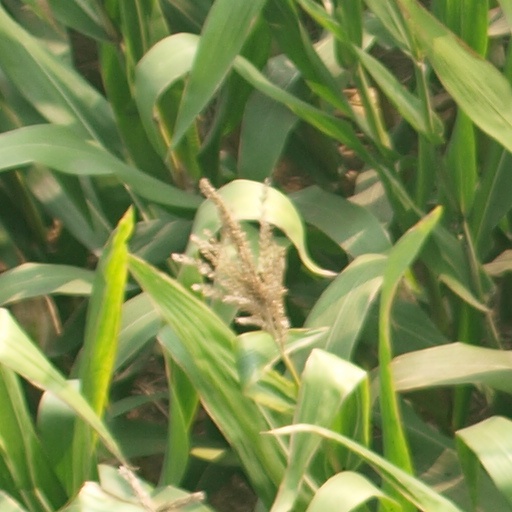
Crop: maize; corn